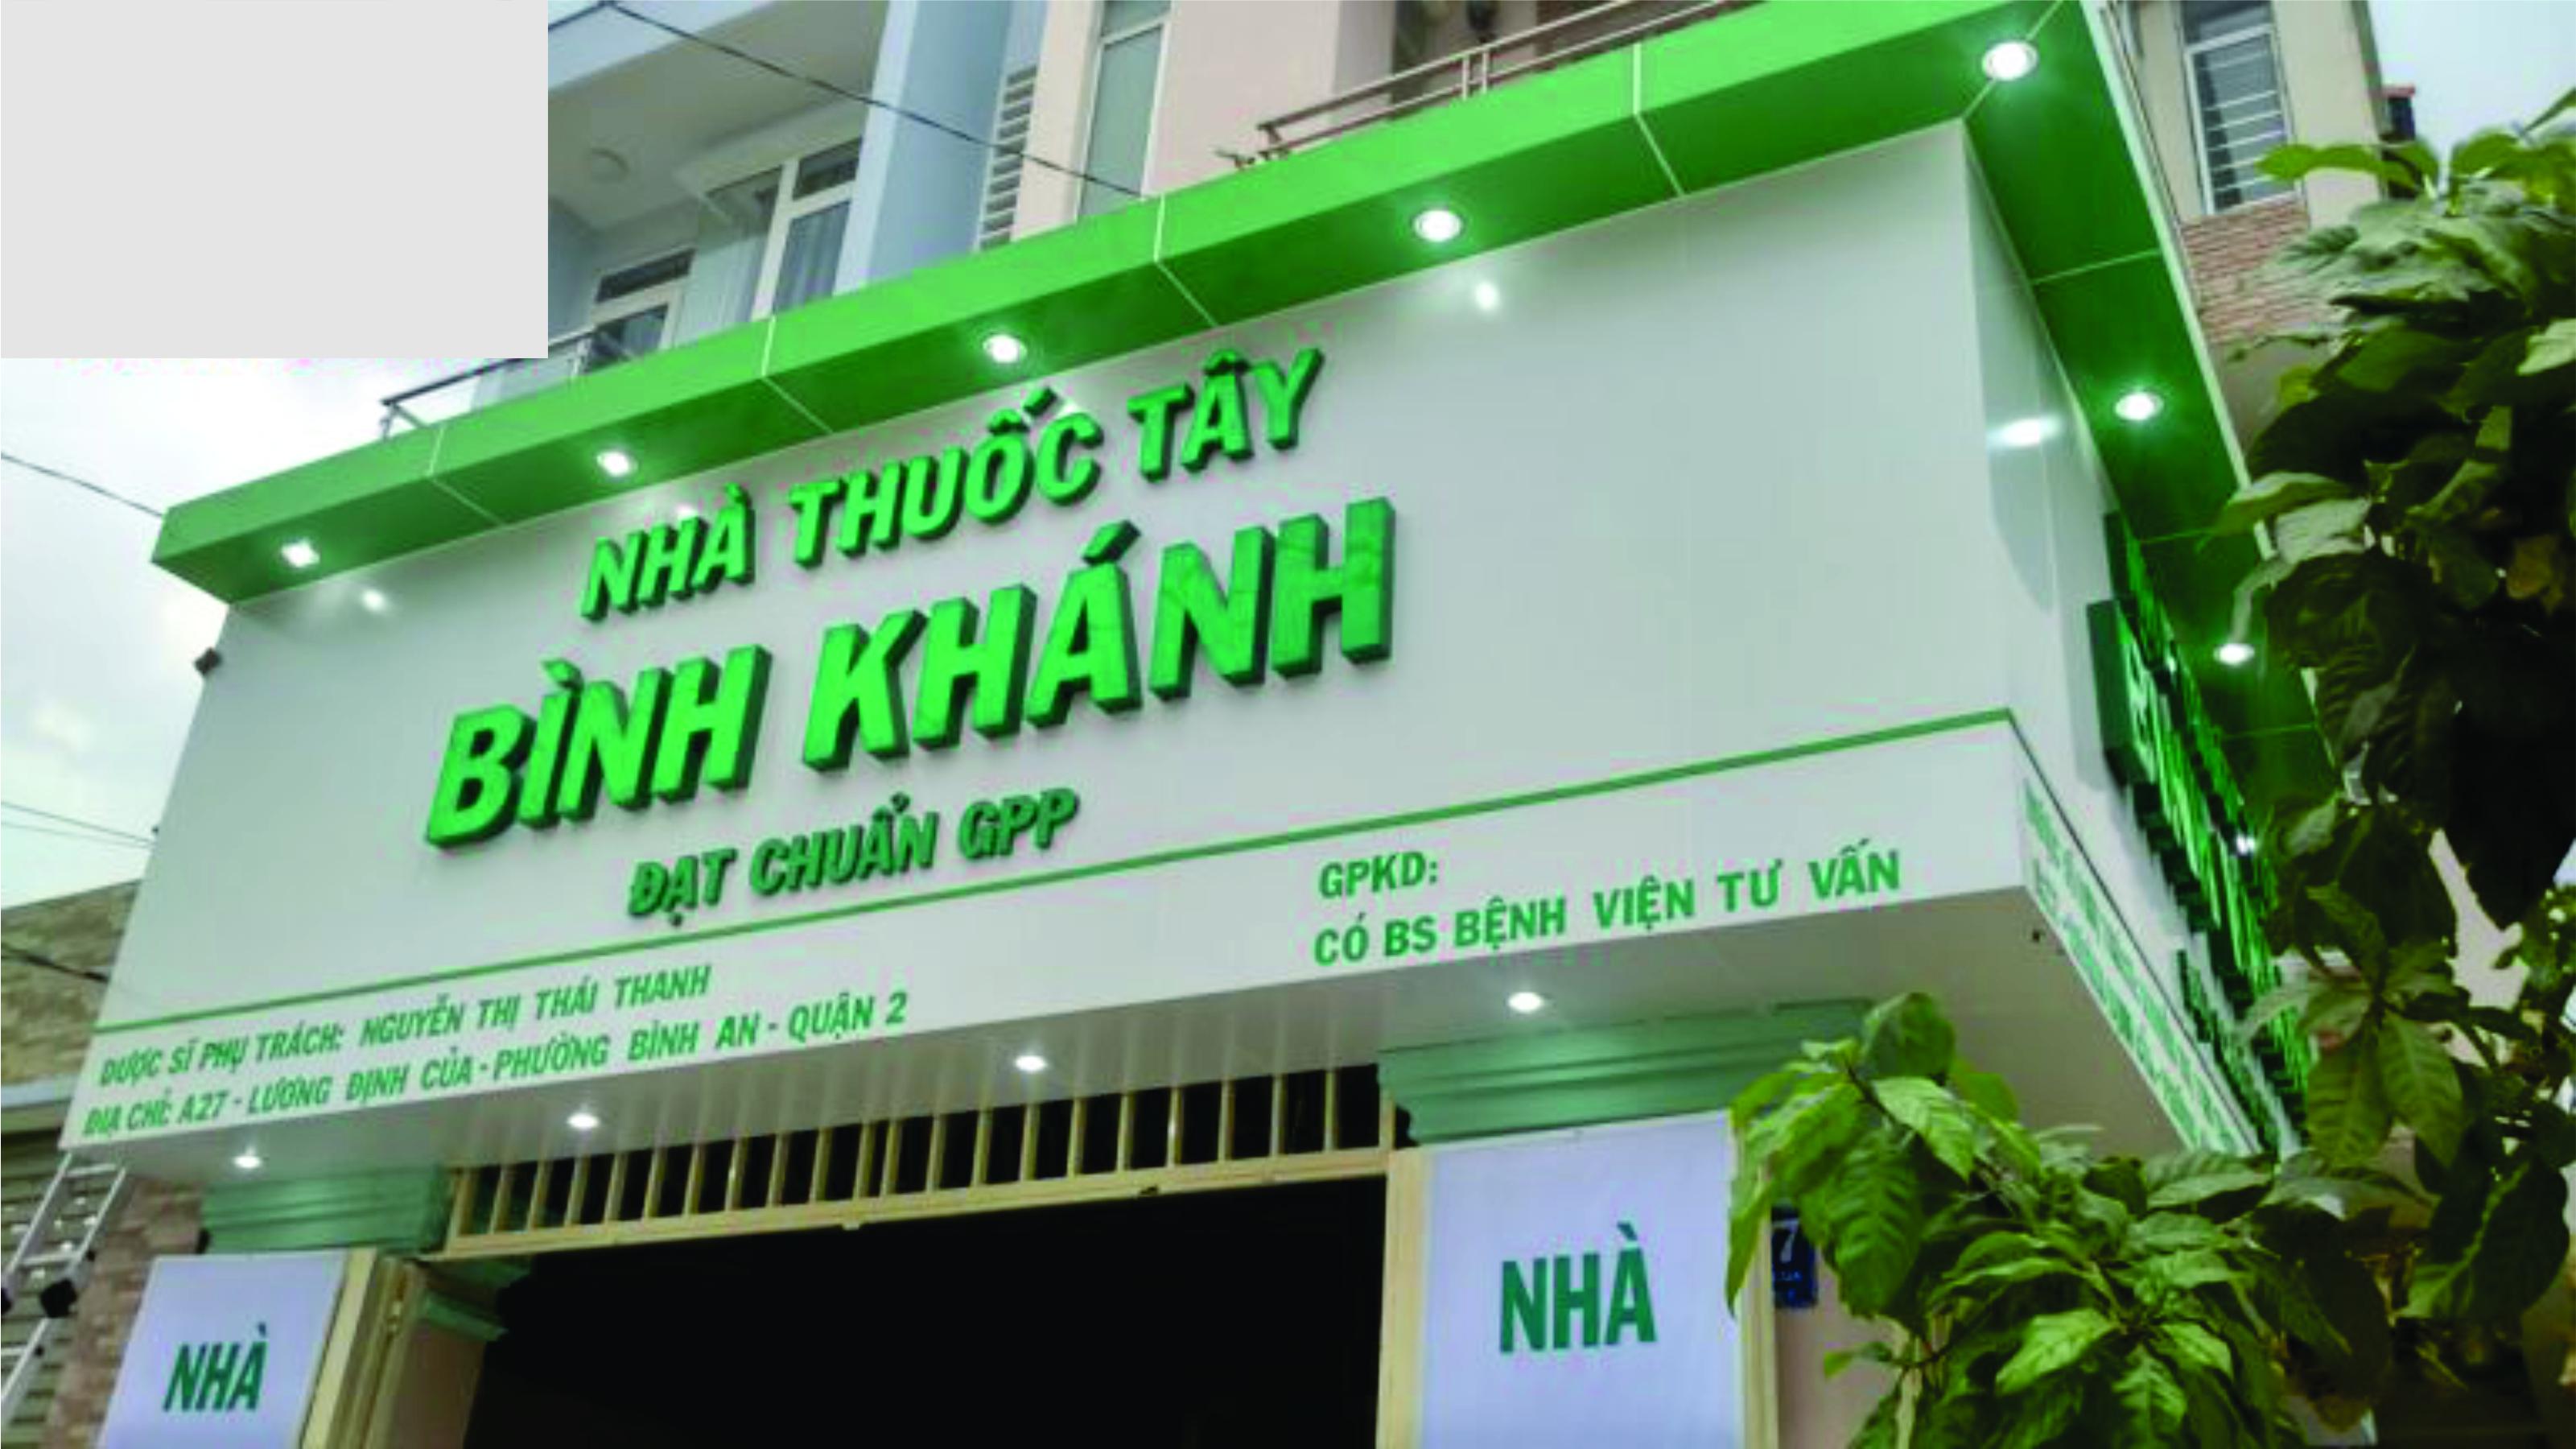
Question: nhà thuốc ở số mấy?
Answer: số a27